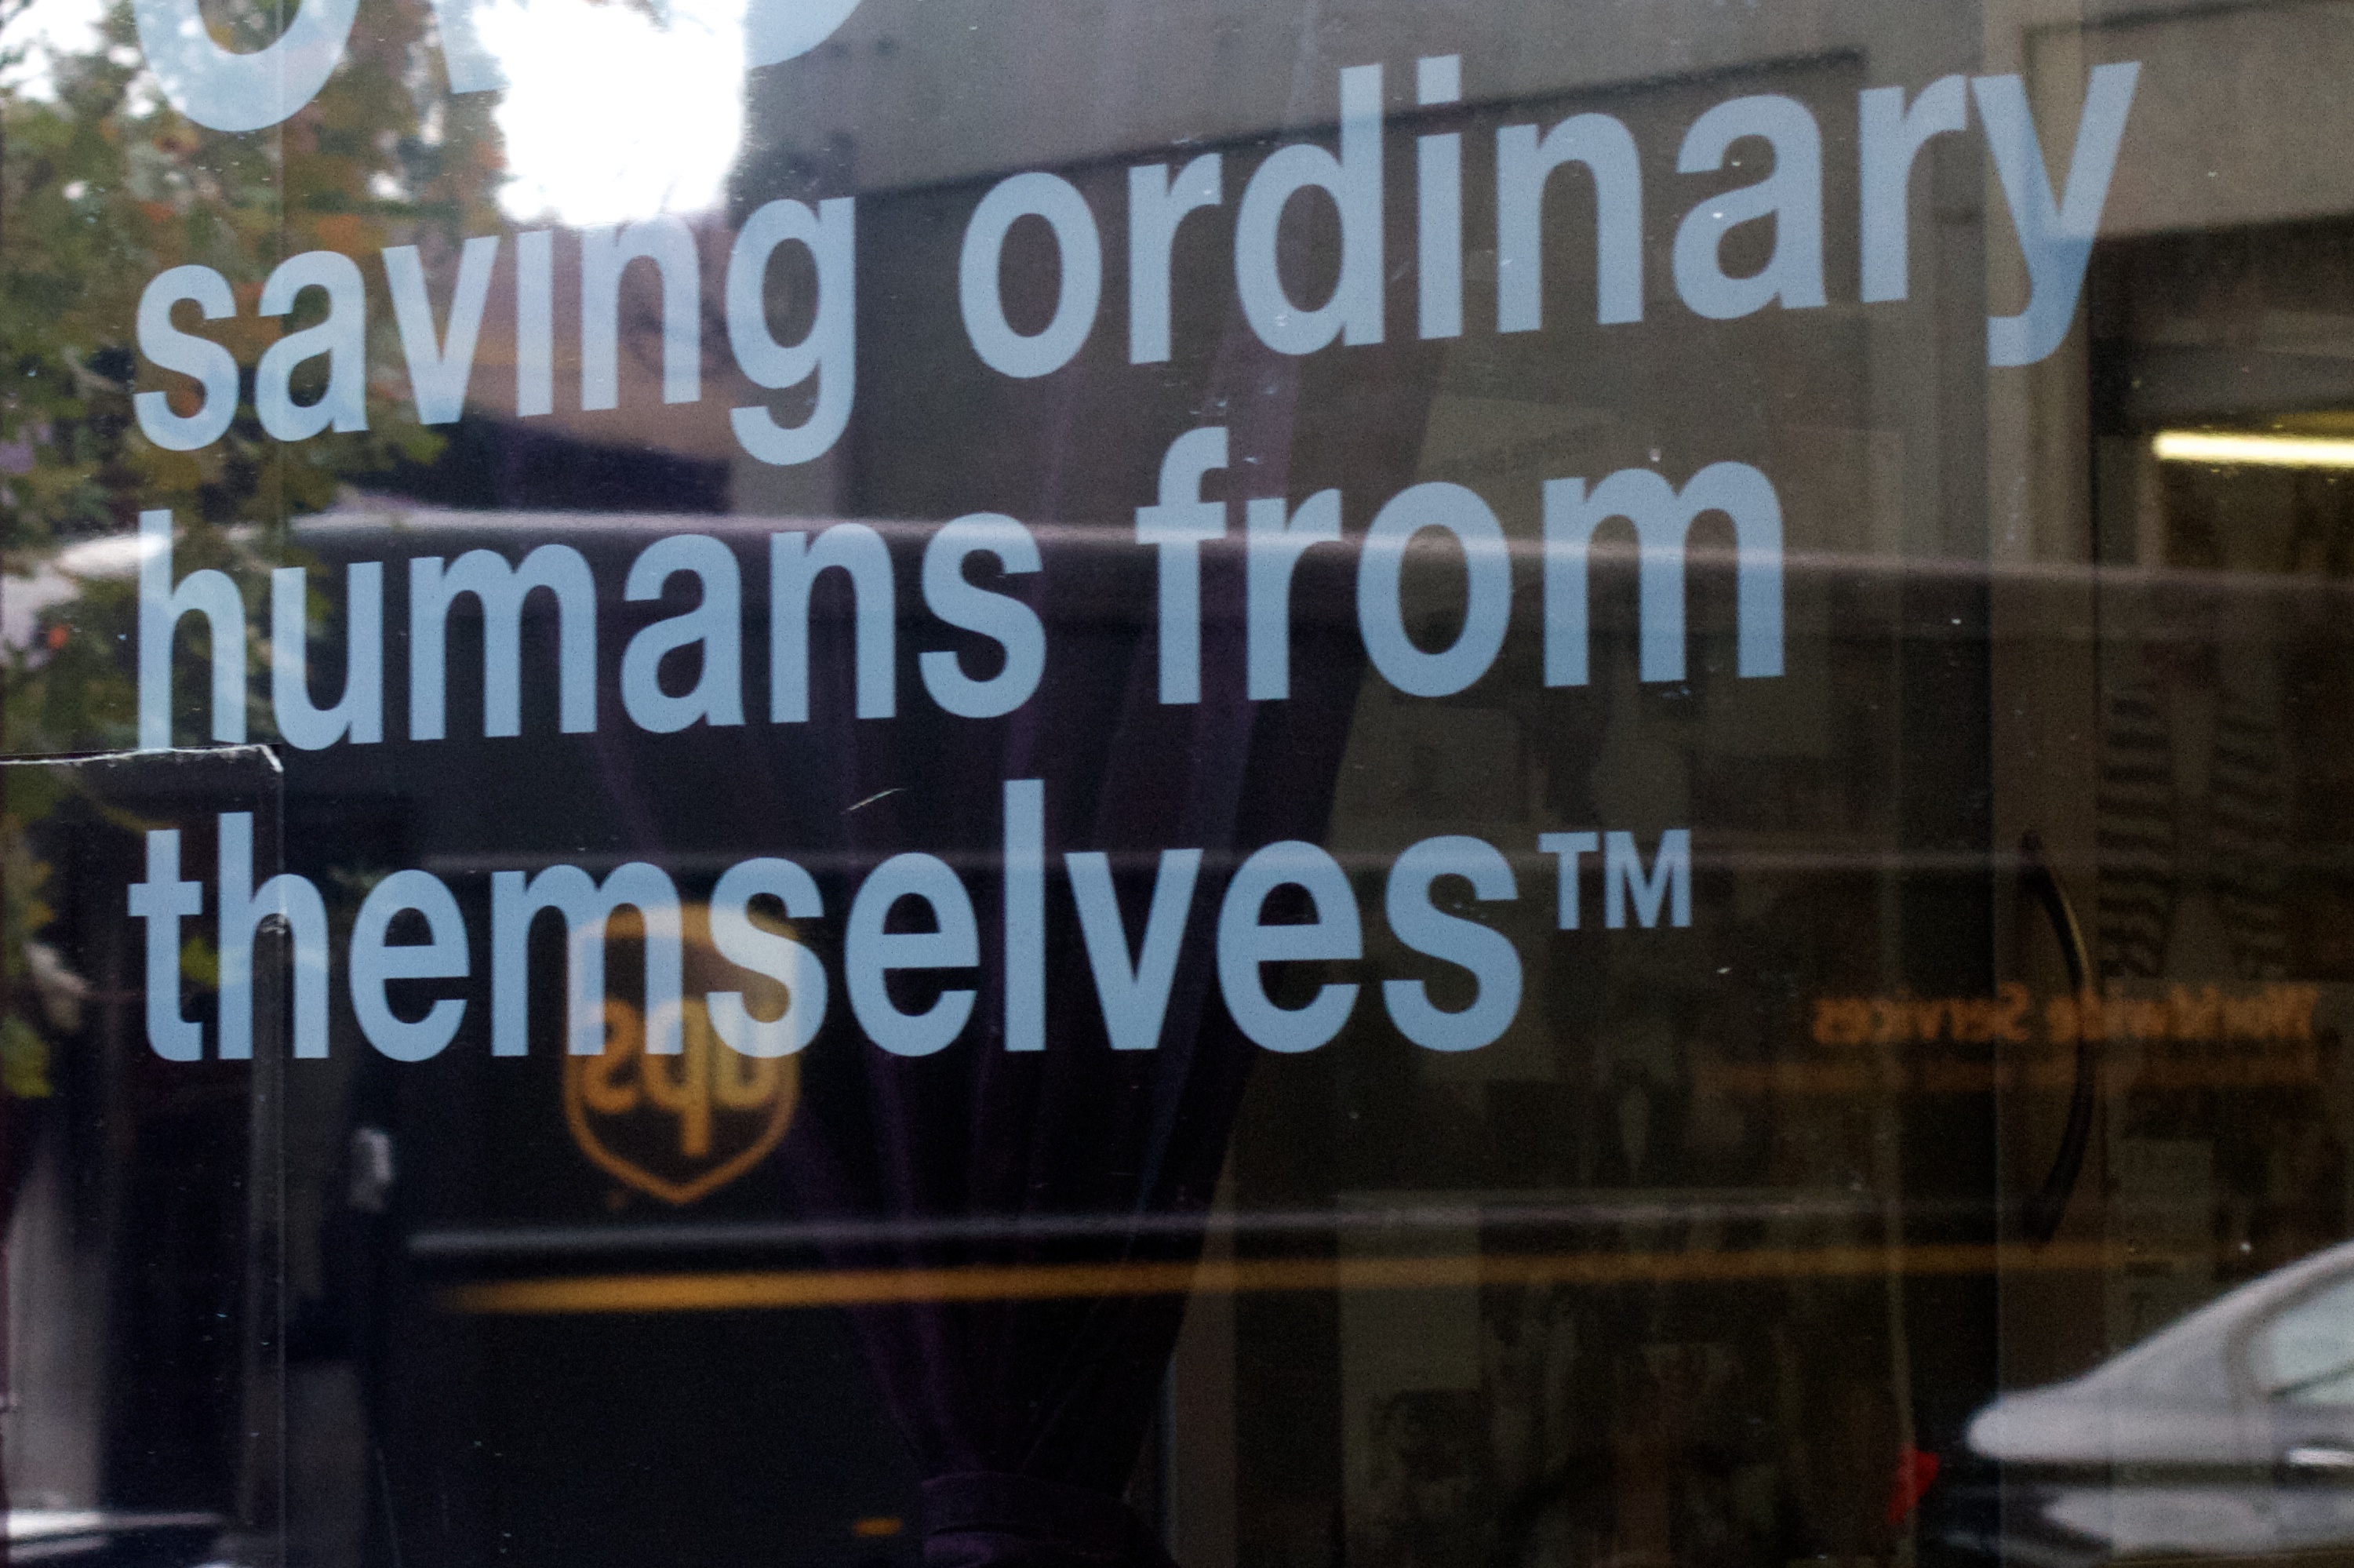
advertising, sign, banner, signage